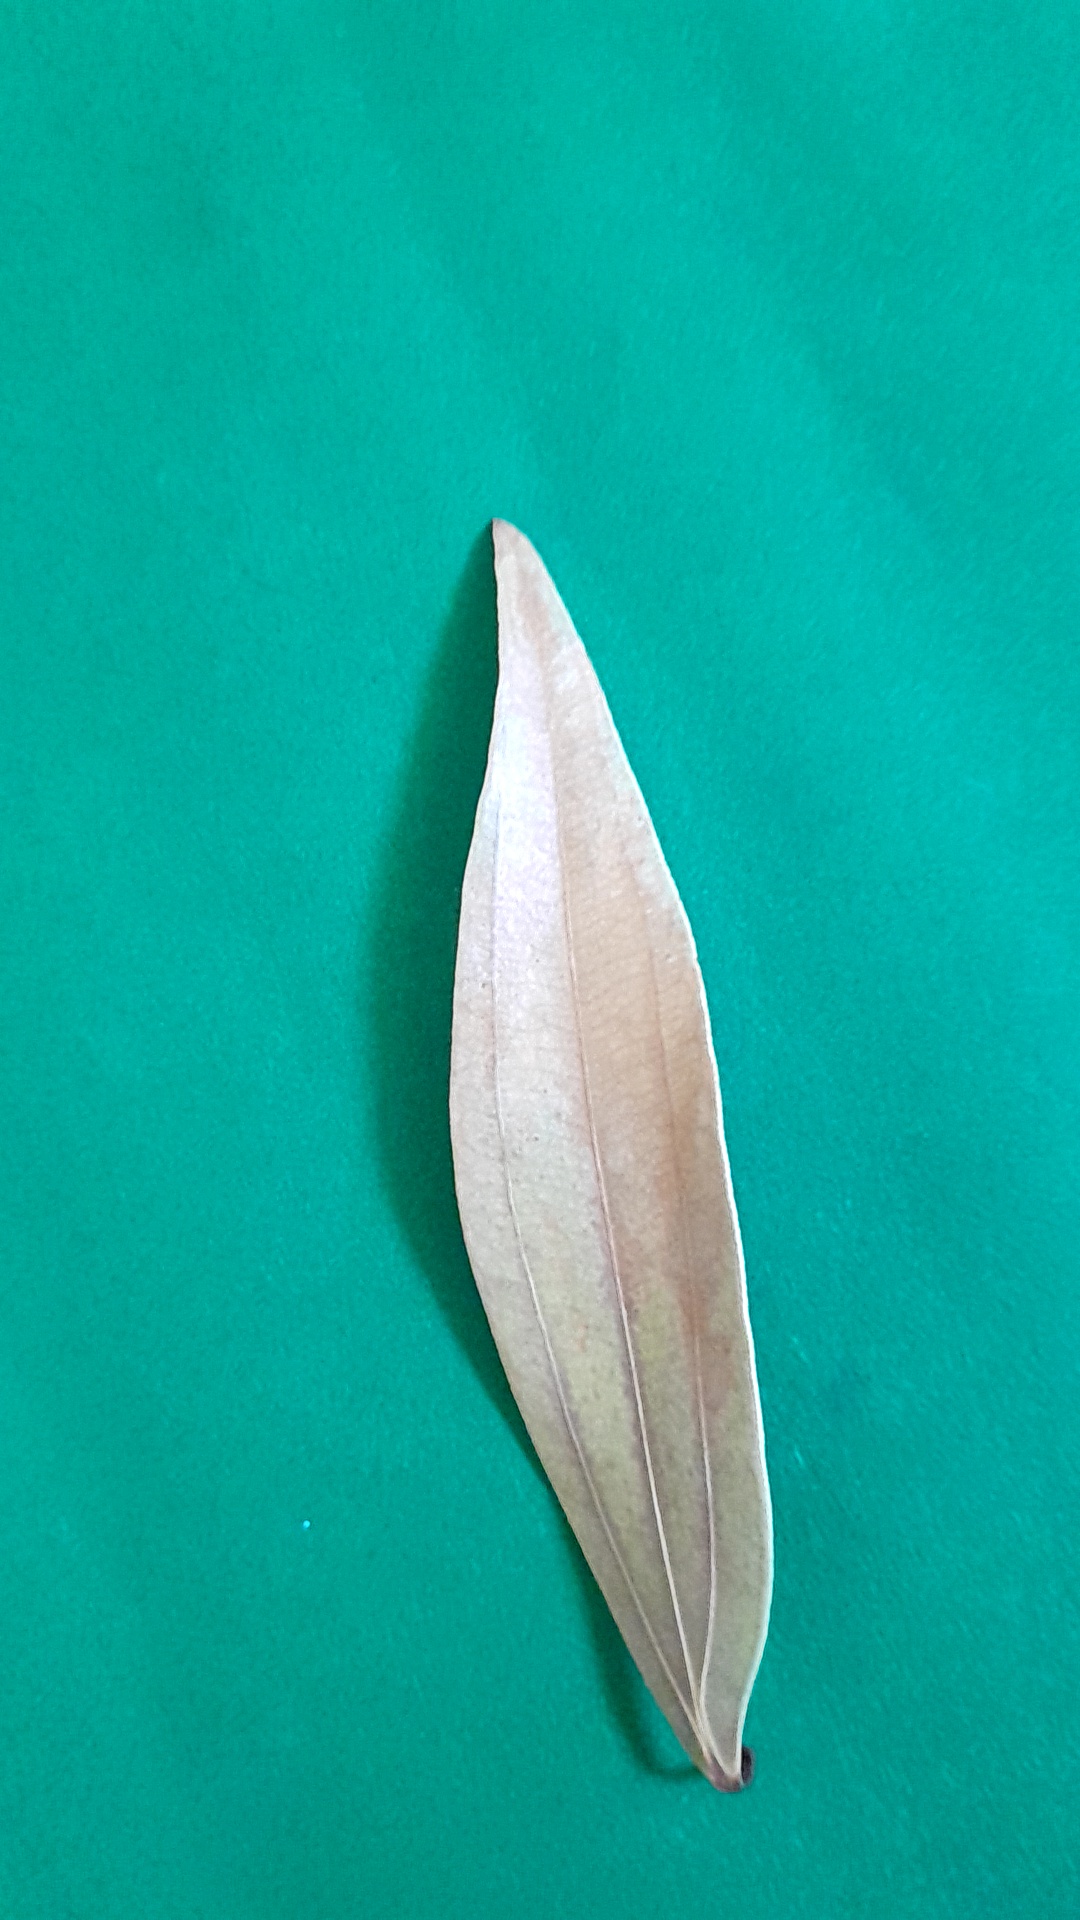
Label: Dry Leaf